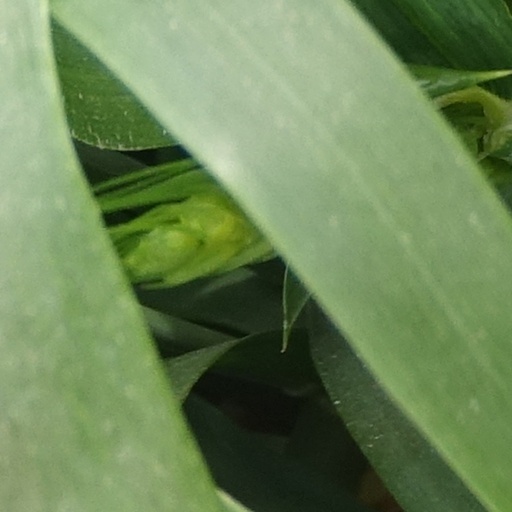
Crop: wheat